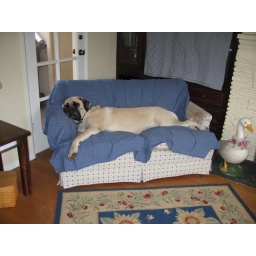
She takes up the whole love seat at grandma's house in Glendora, CA